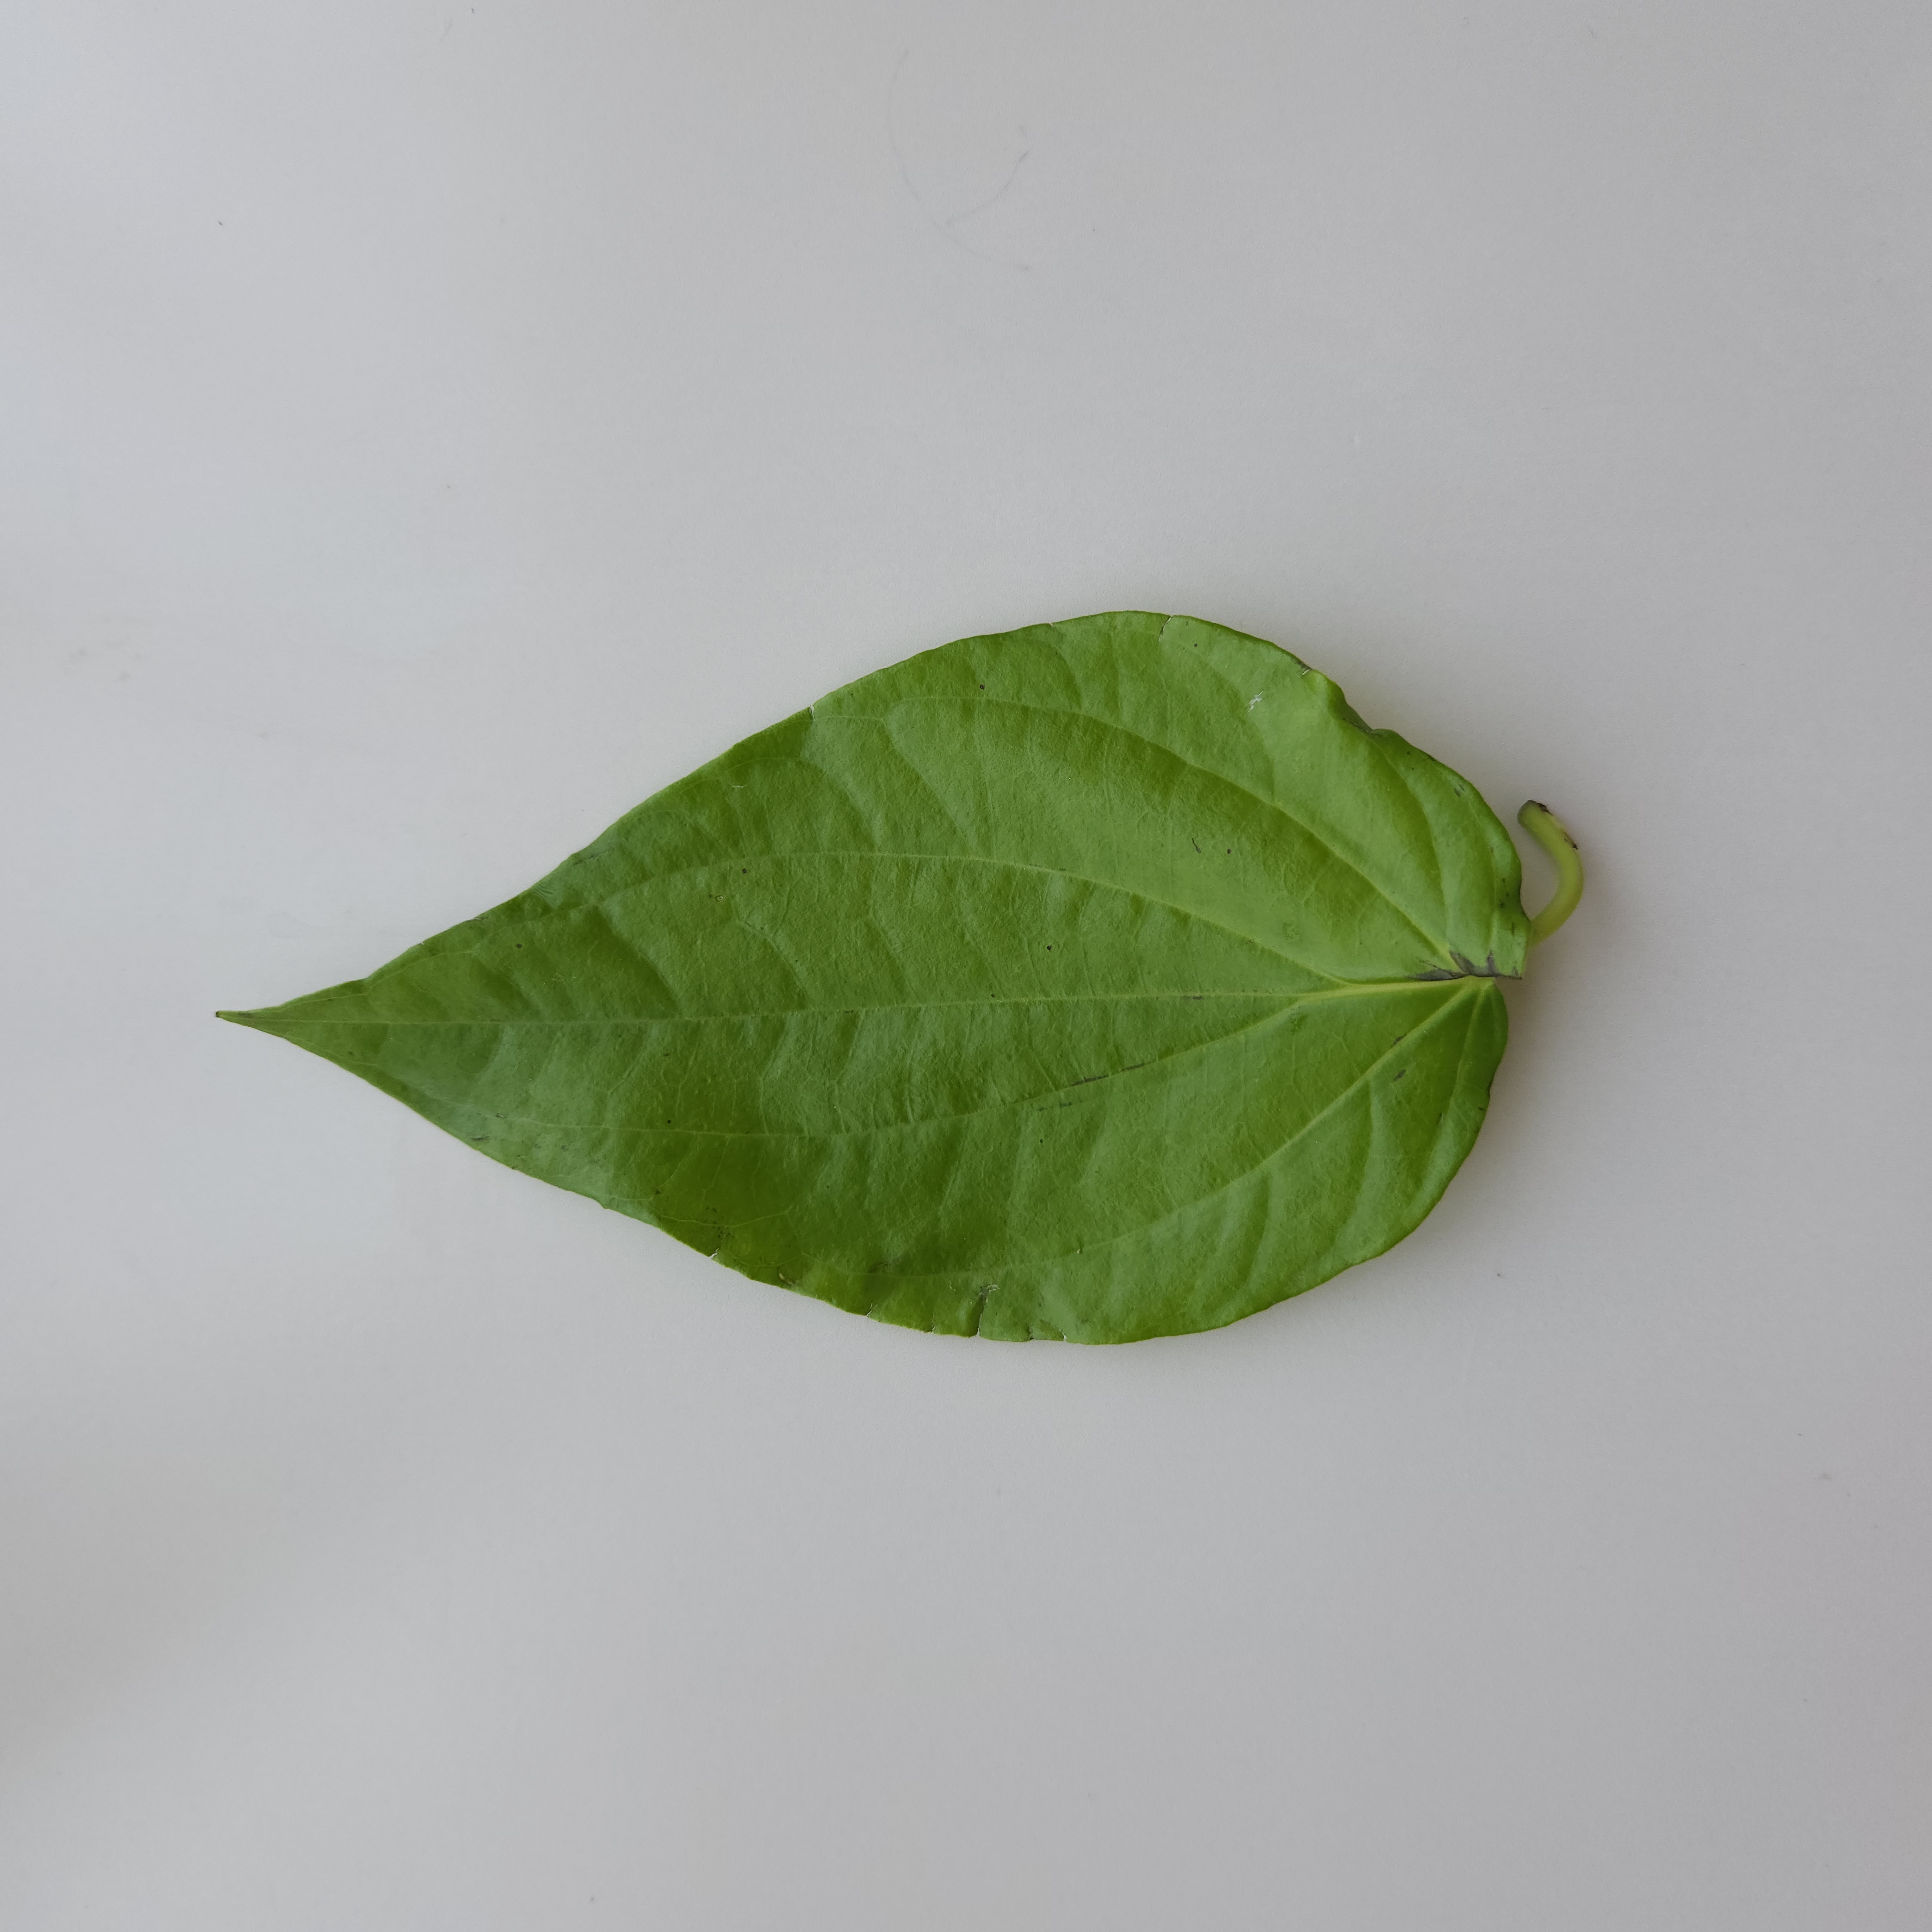
Label: Healthy